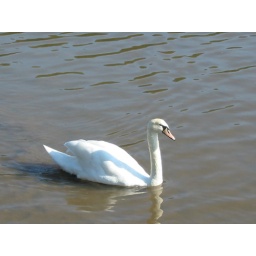
Swans, egrets and herons were spotted around the lake area at Stoke Gabriel.